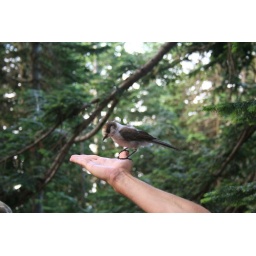
There were like 4 of these birds flying around waiting for people to give them food